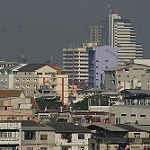
Label: buildings